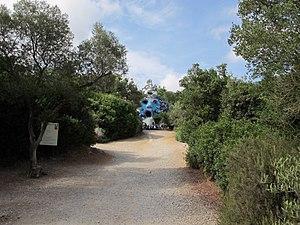
Le jardin des Tarots est un environnement d’art constitué de sculptures monumentales et situé à Garavicchio de Pescia Fiorentina, une frazione de Capalbio en Toscane. Il a été créé par l'artiste française Niki de Saint Phalle.